Kinoulton

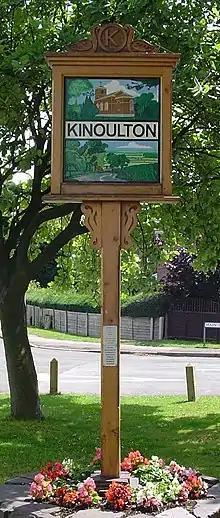
Signpost in Kinoulton

Kinoulton is a village, civil parish and ecclesiastical parish in Nottinghamshire, England, south east of the city of Nottingham. It is probably Saxon in origin, and once had a brick-making industry. It is close to the A46 road (Fosse Way), and has a population of about 1,000.